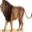
Label: lion